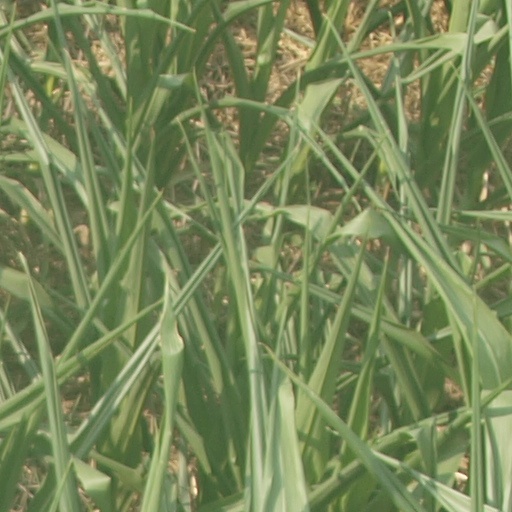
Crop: maize; corn